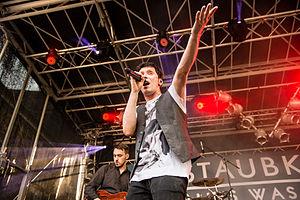
Staubkind est un groupe de pop rock allemand, originaire de Dresde. Il est conduit par Sven « Louis » Manke, lié à ce qu'il est convenu d'appeler la Schwarze Szene allemande. Musicalement, les influences revendiquées rattachent le groupe à Oomph!, Zeraphine, Linkin Park et Evanescence.